Cathedral Basilica of Saint Louis (St. Louis)

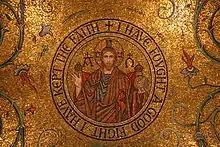
Ceiling of the narthex featuring a passage from 2 Timothy 4:7

While the mosaics in the side chapels and sanctuary walls were designed and installed by Tiffany Studios, the mosaics in the main cathedral areas were designed by August Oetken. Installation of the mosaics was completed by dozens of artisans, including Hildreth Meiere, Ravenna Mosaic, Inc., and especially the father and son team, Paul and Arno Heuduck, who worked on the mosaic for nearly their entire working lives, and Emil Frei, Inc., of St. Louis. The narthex of the church depicts the life of King Louis IX of France, namesake of the city and church, the rear dome includes mosaics of significant archdiocesan events, while the main dome by Jan Henryk de Rosen depicts Biblical scenes from both the Old Testament and New Testament.